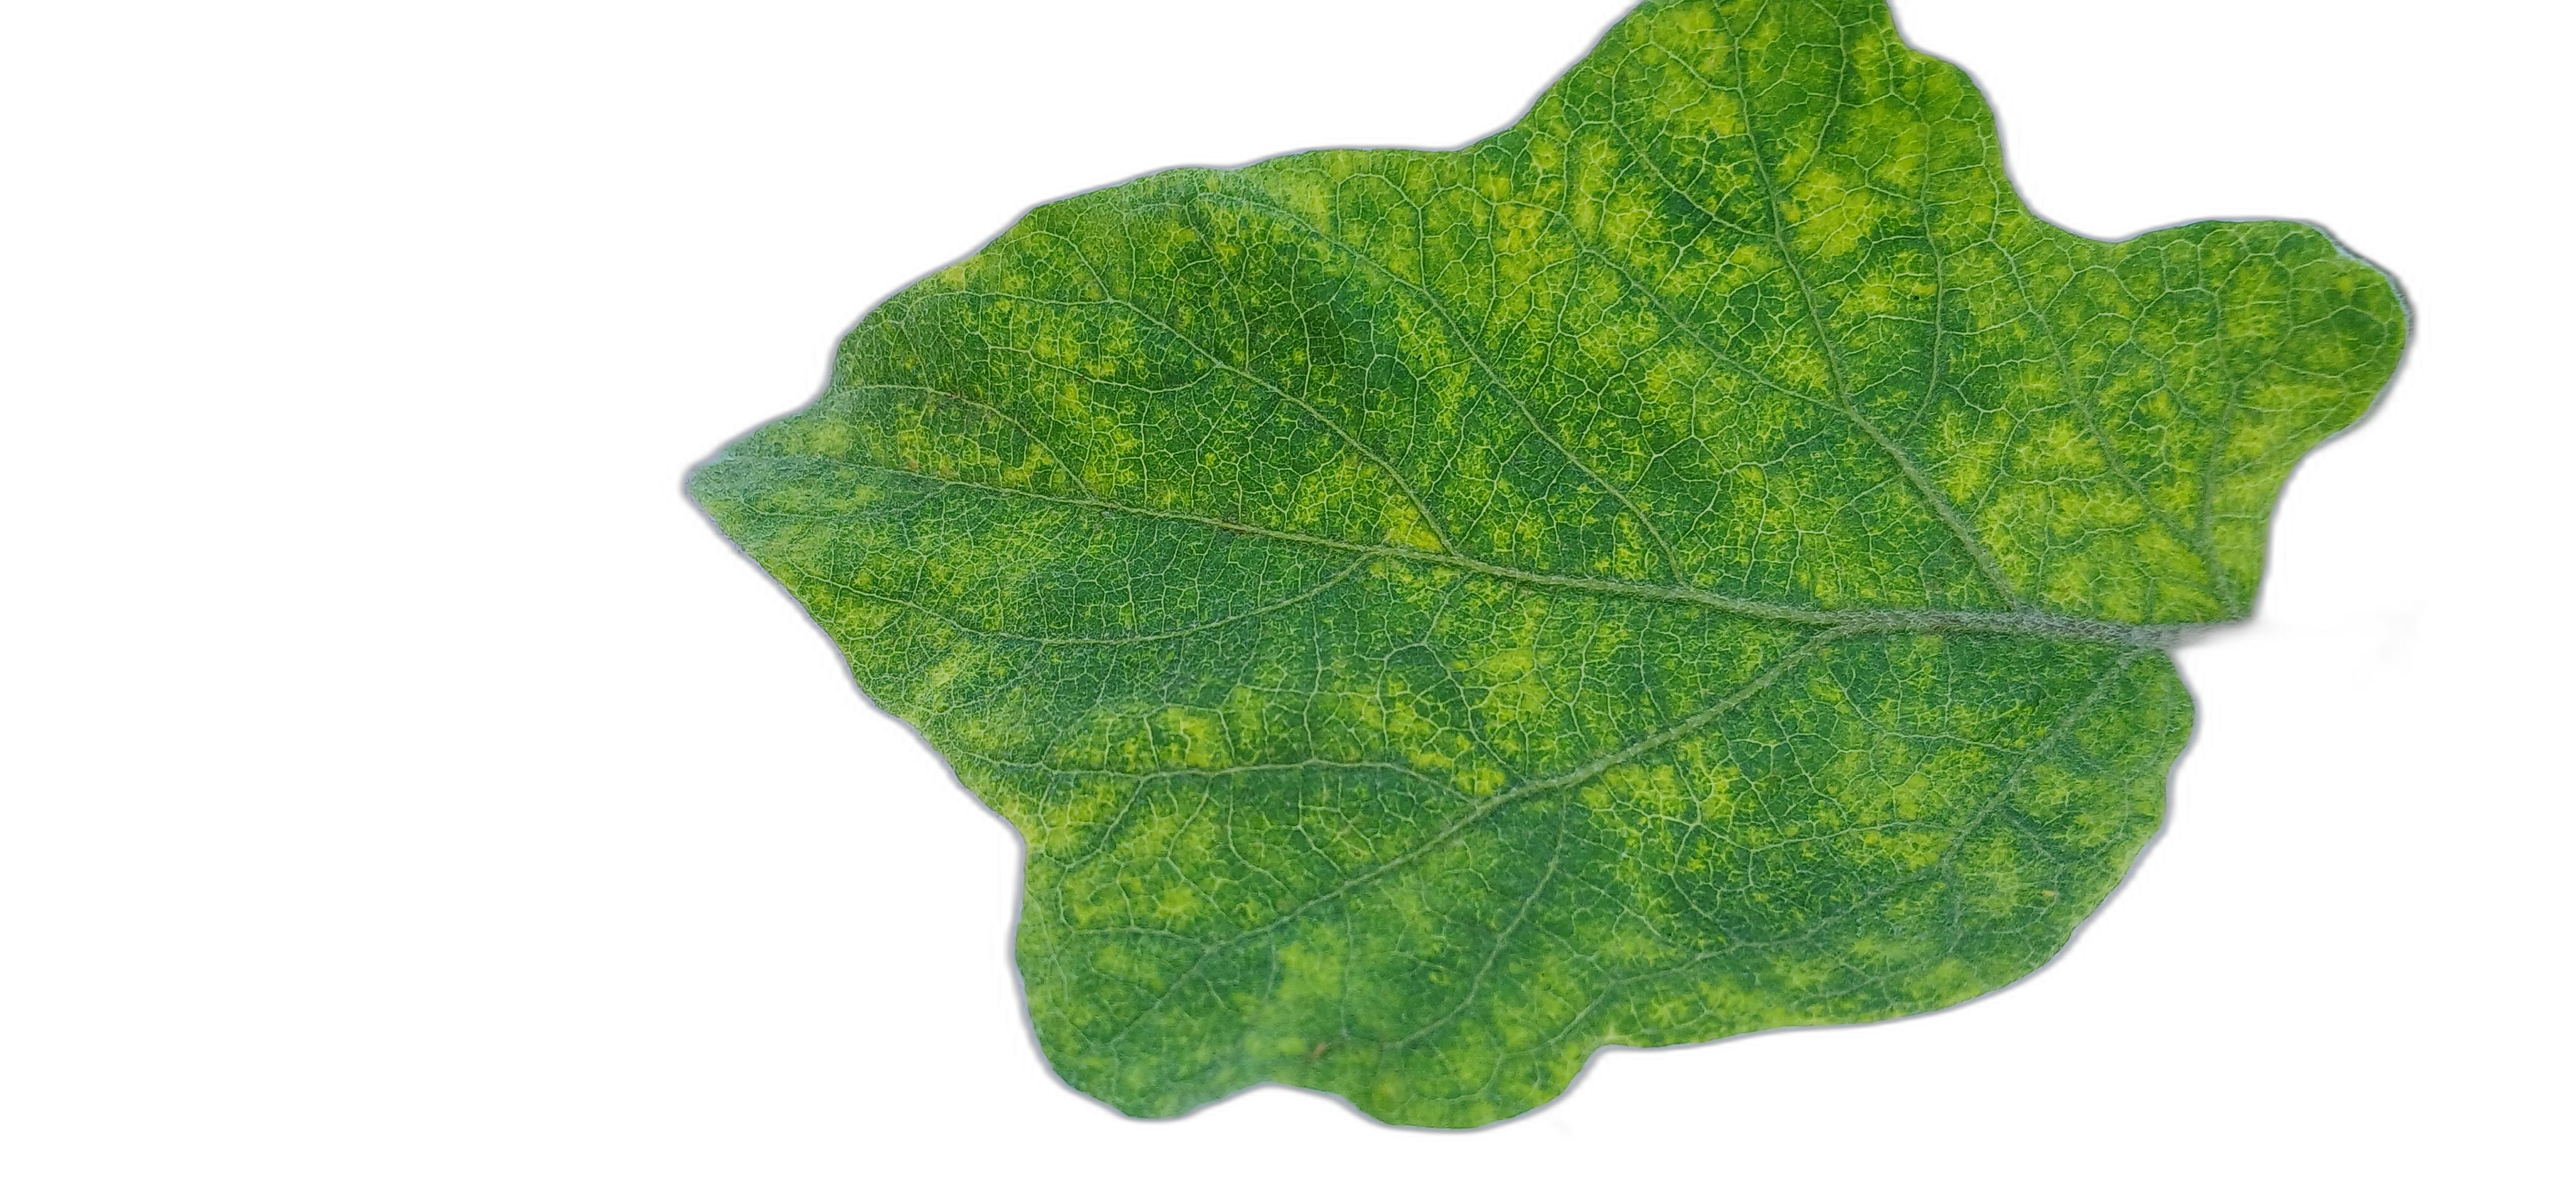
Label: Mosaic Virus Disease